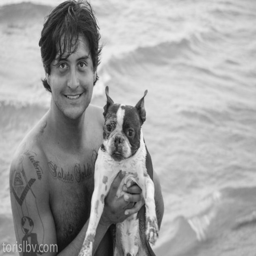
a man and his best friend enjoy lake